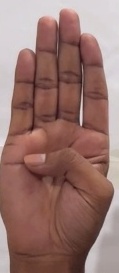
ASL sign: B